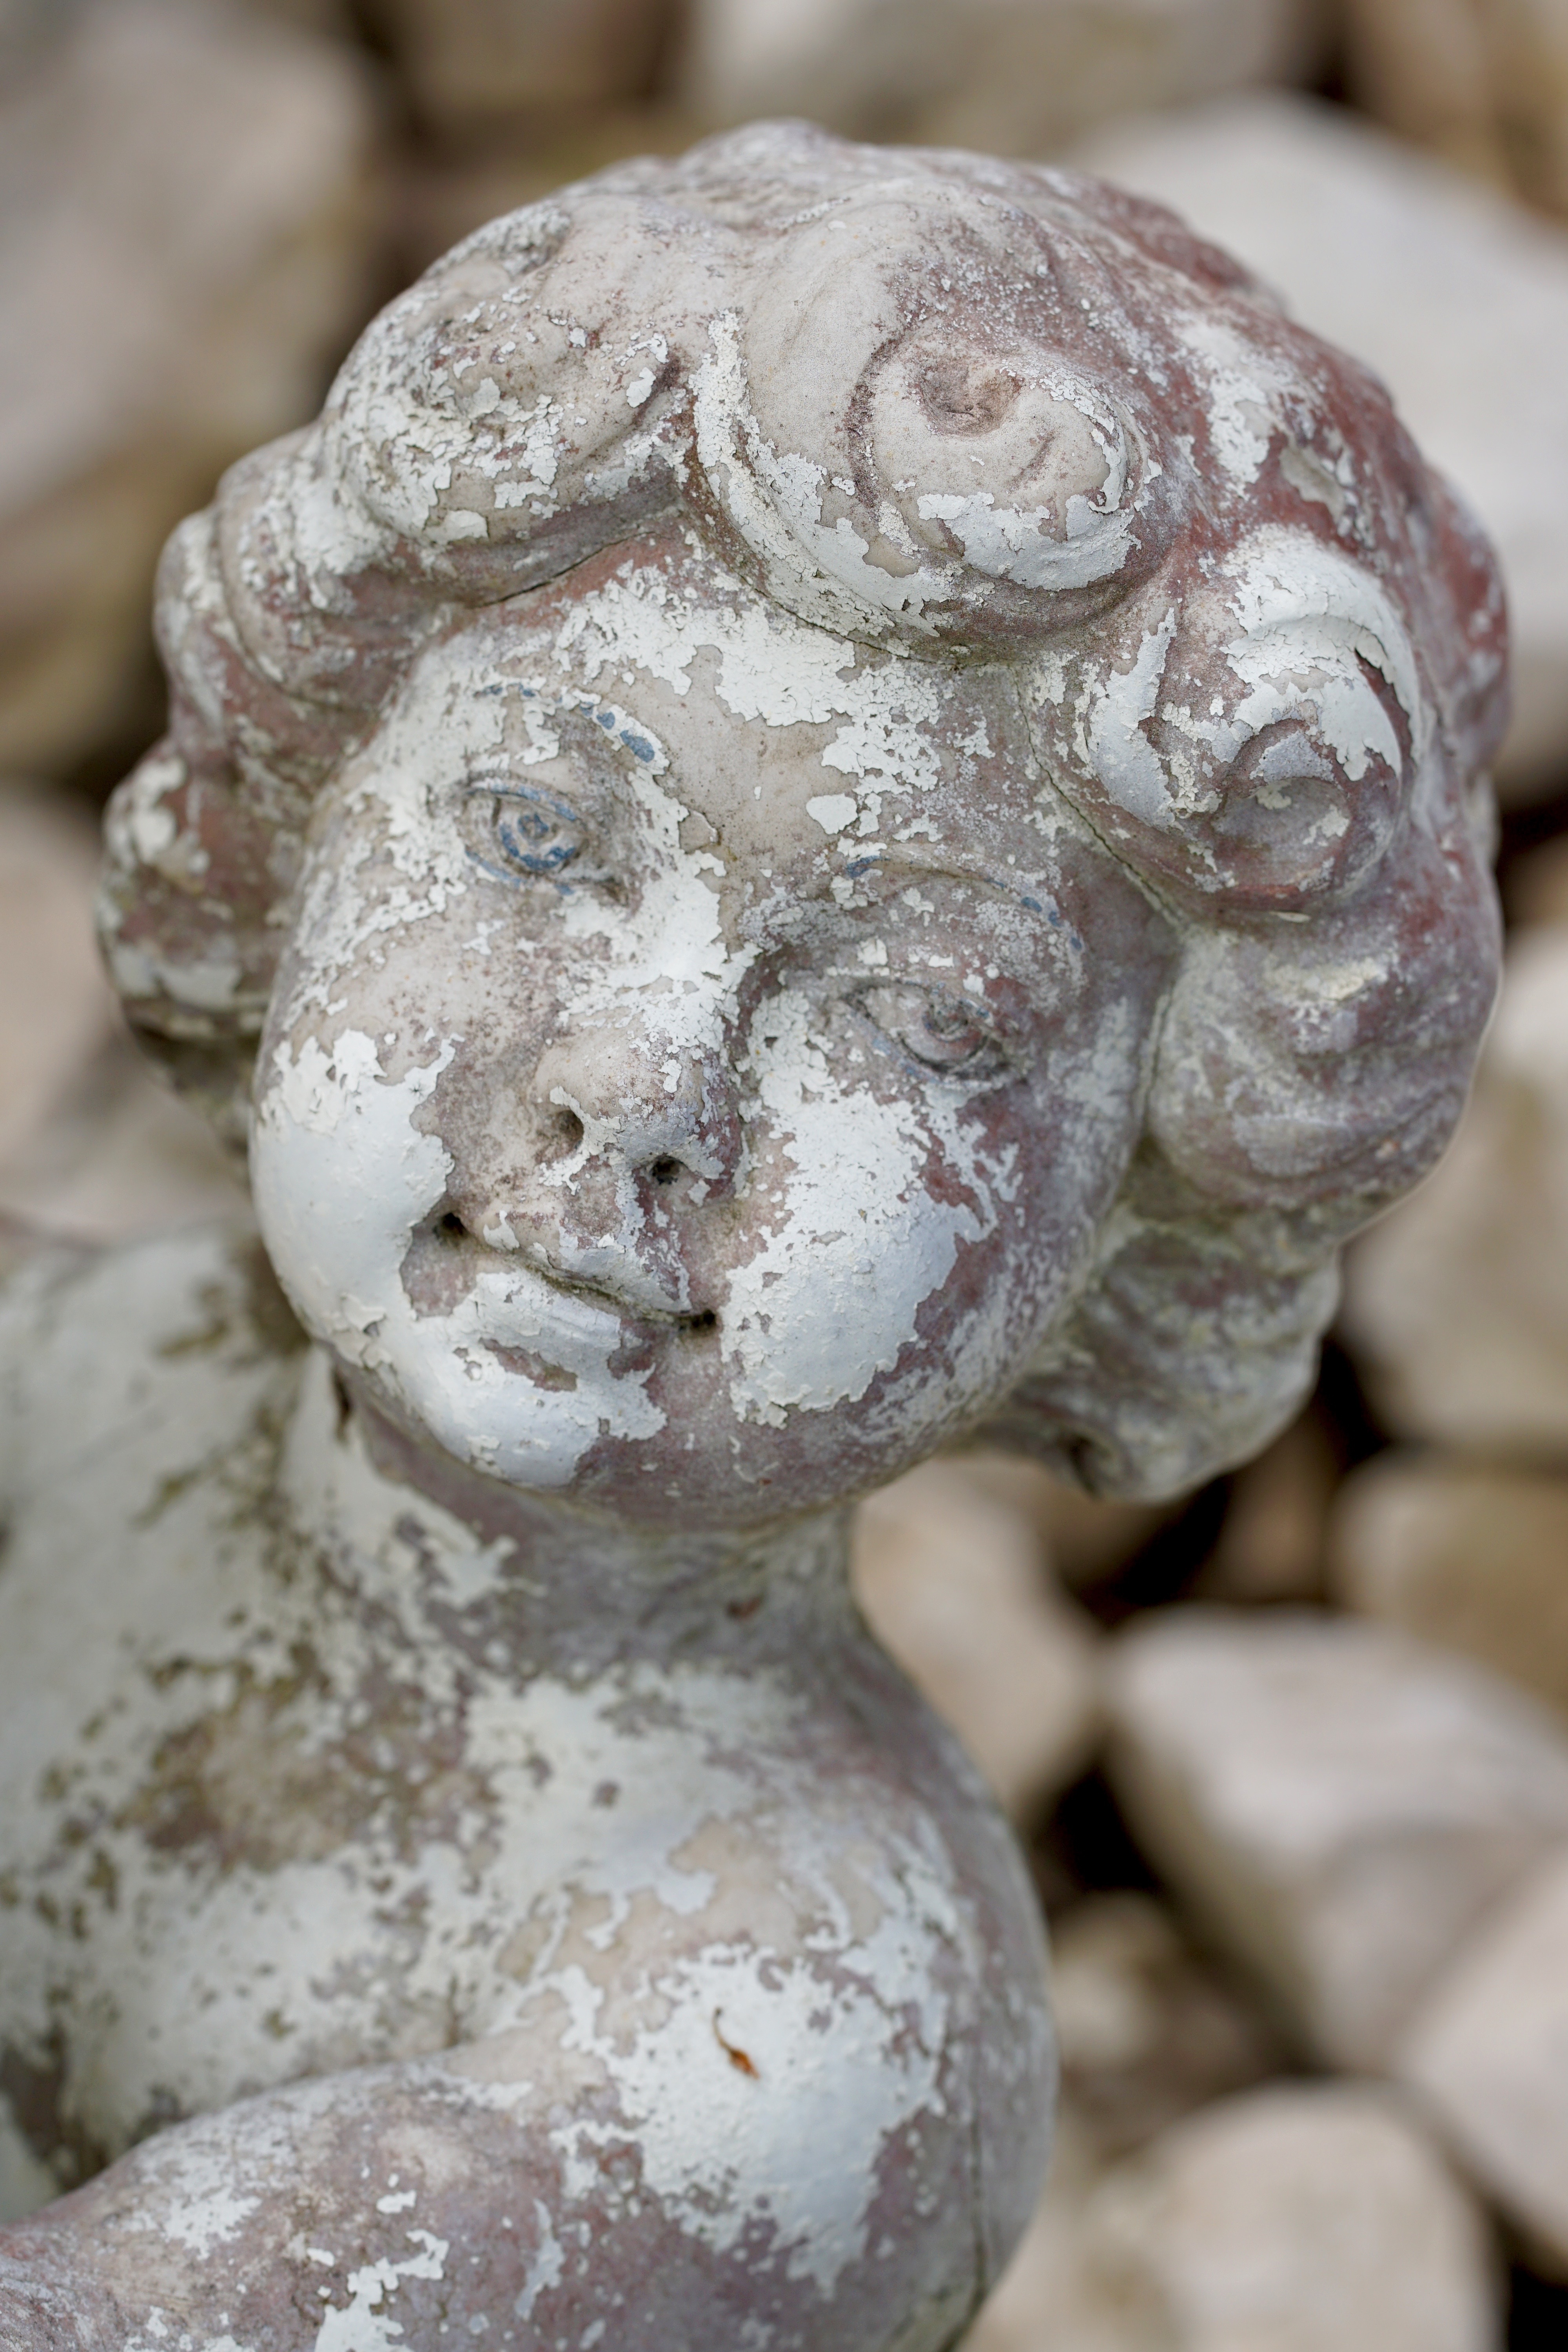
rock, monument, statue, ceramic, child, material, close up, face, sculpture, art, head, carving, stone carving, ancient history